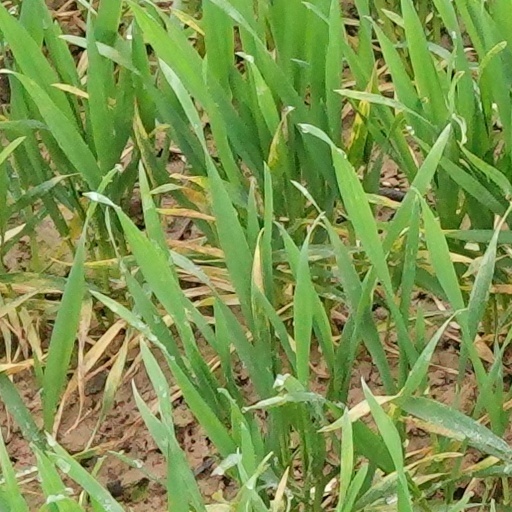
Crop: wheat